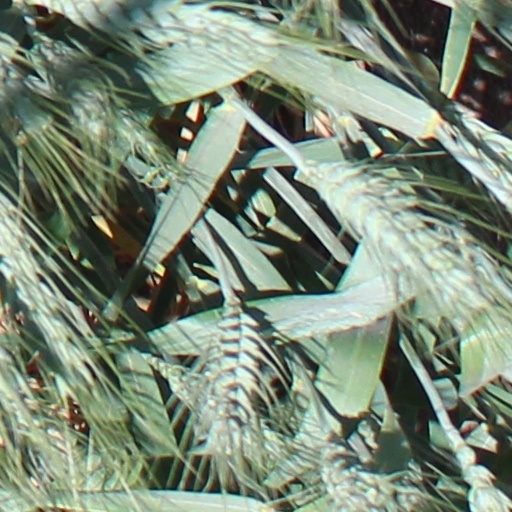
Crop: wheat